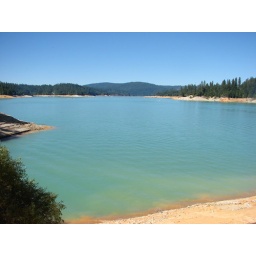
You know your in heaven when the sky is the same color as the water below.